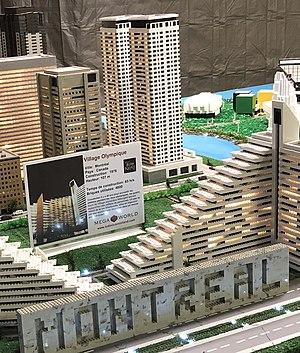
LUDOVICA Miniland présente une exposition unique composée de maquettes construites à base de blocs, représentant le Village olympique de Montréal
Mega Brands, auparavant Mega Bloks, est une société québécoise fondée en 1967, dont le siège social est situé à Montréal, Québec. Elle appartient, depuis 2014, à Mattel.